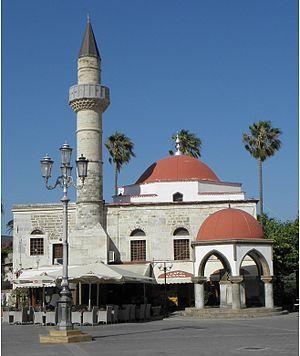
Le séisme de 2017 en mer Égée frappe les îles grecques du Sud-Est de la mer Égée et la côte turque dans la région de Bodrum le 21 juillet 2017 à 1 h 31. Ce séisme fait partie des catastrophes environnementales de l'été 2017.